Drosophila pseudoobscura

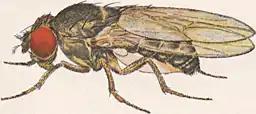
Illustration of a "D. pseudoobscura" male

Drosophila pseudoobscura is a species of fruit fly, used extensively in lab studies of speciation. It is native to western North America.